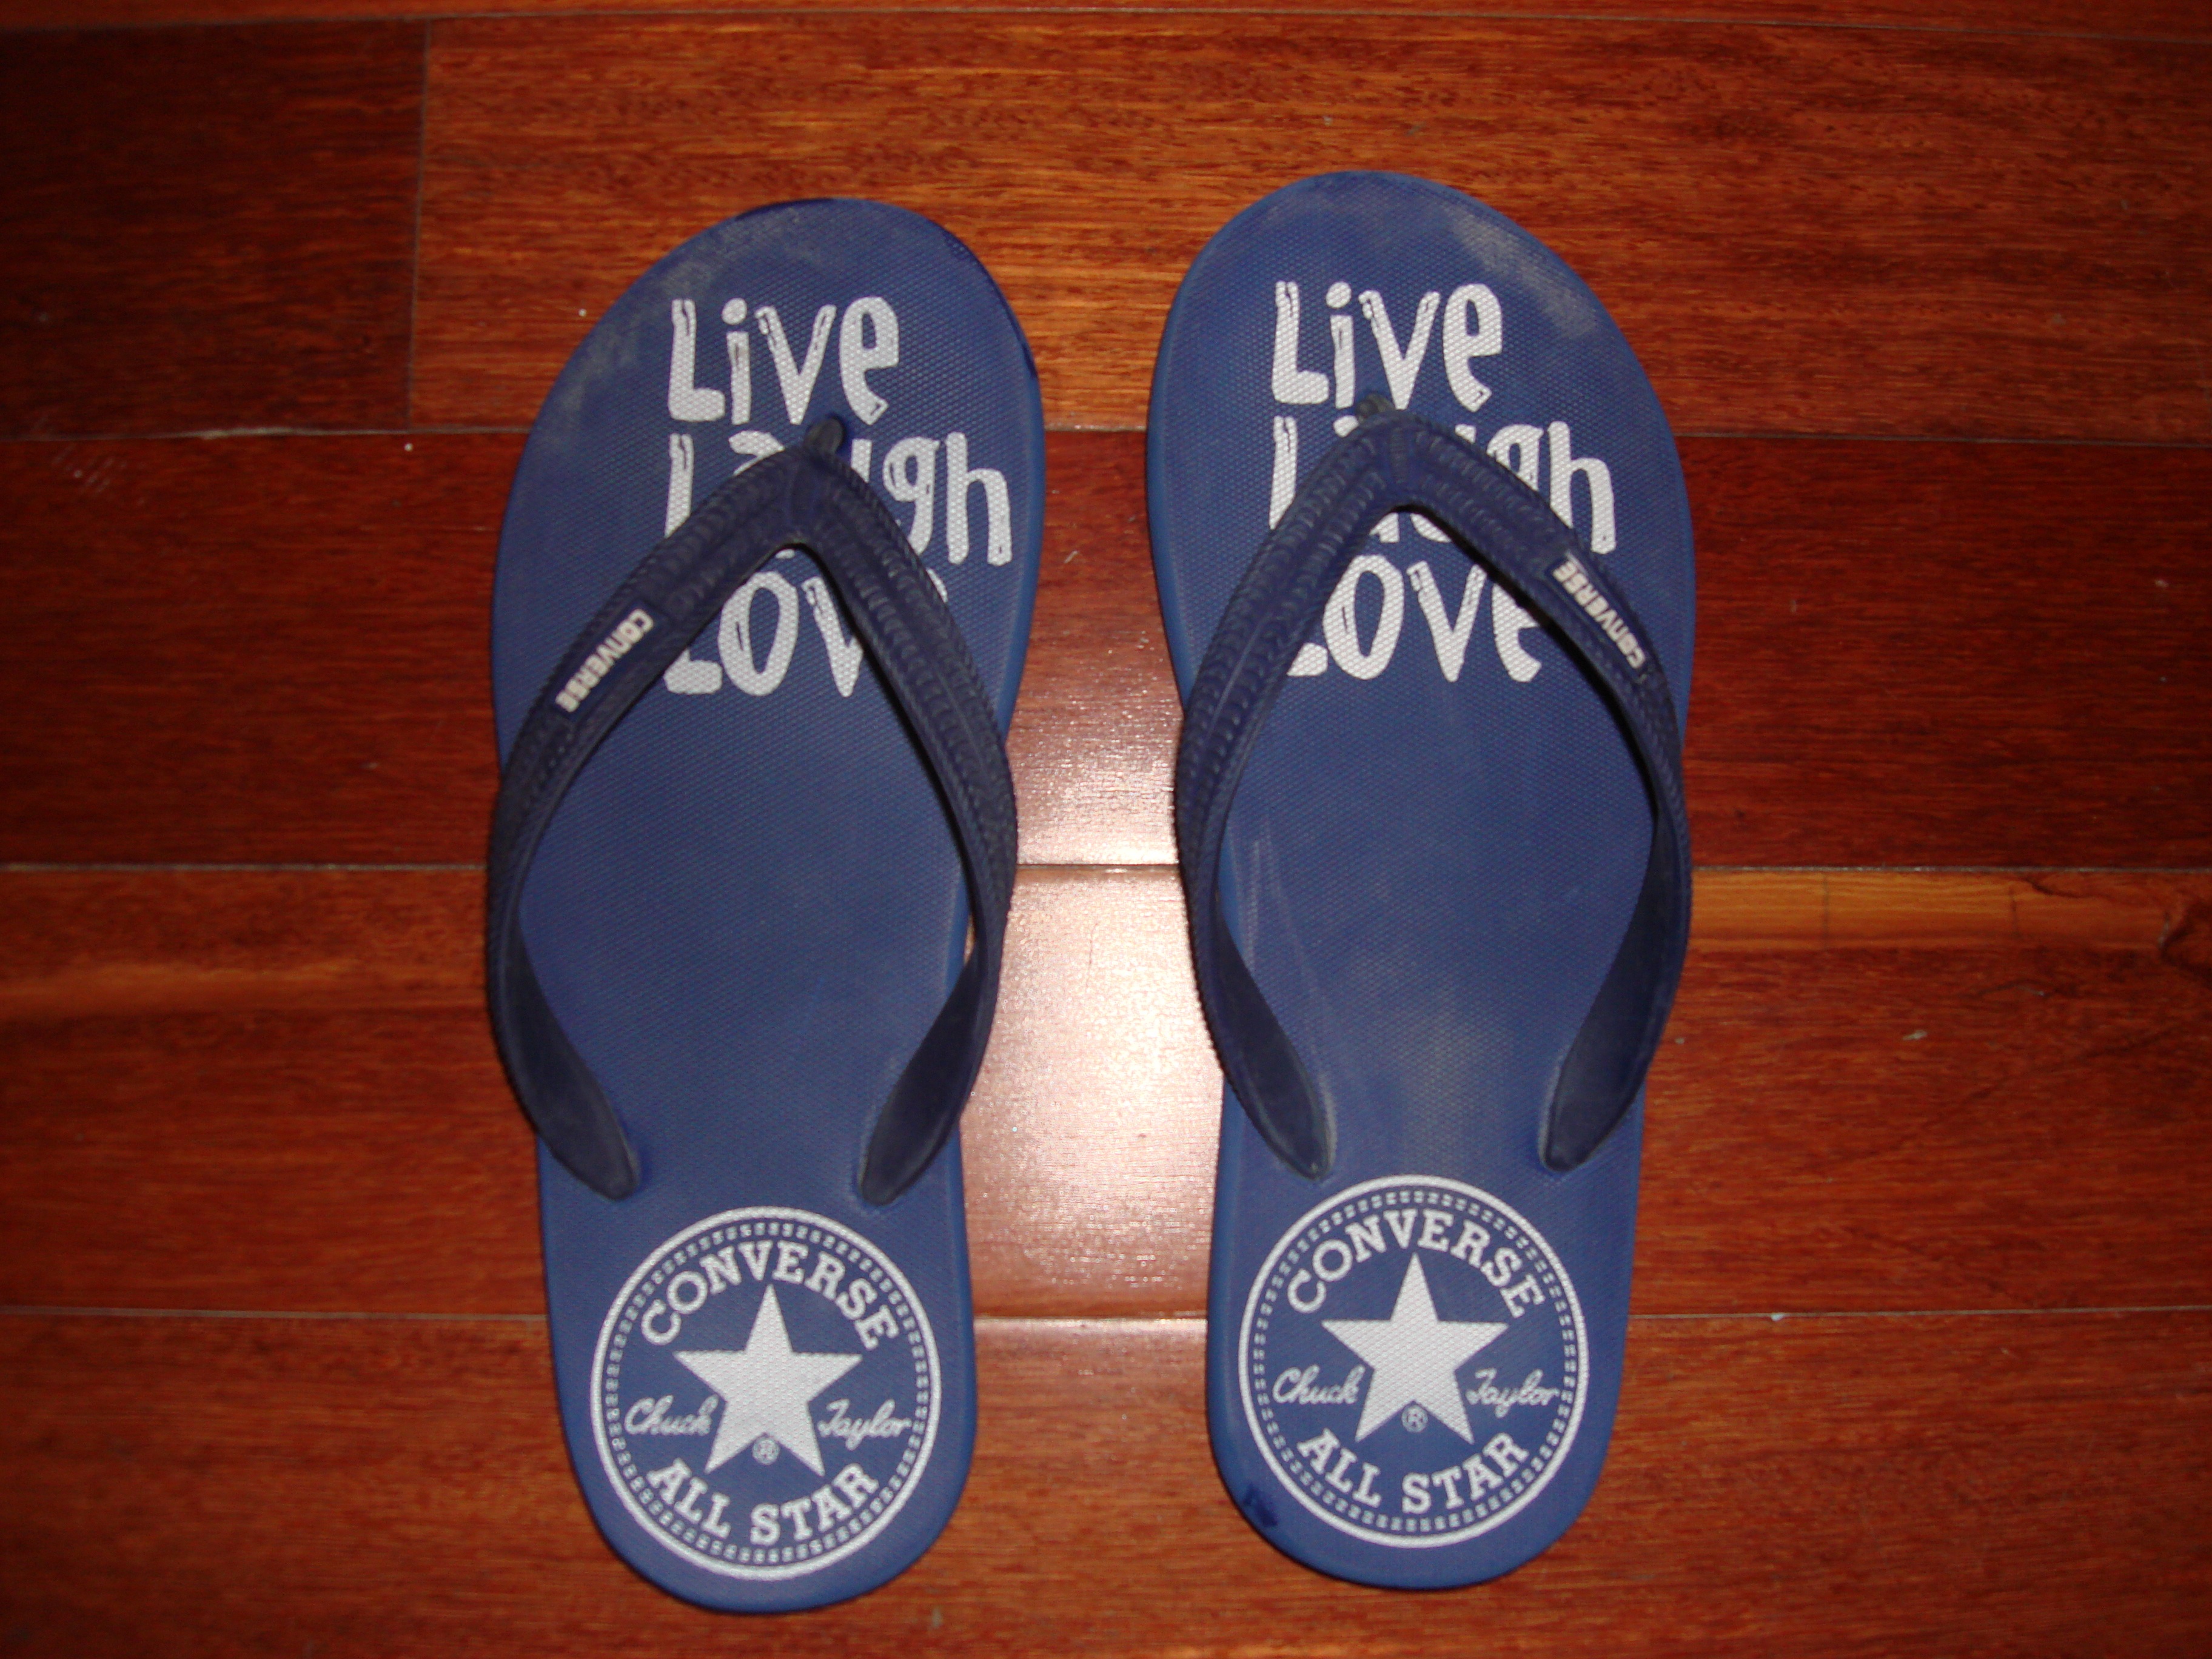
shoe, clean, blue, black, sandal, sneakers, footwear, wear, slippers, flip flops, outdoor shoe